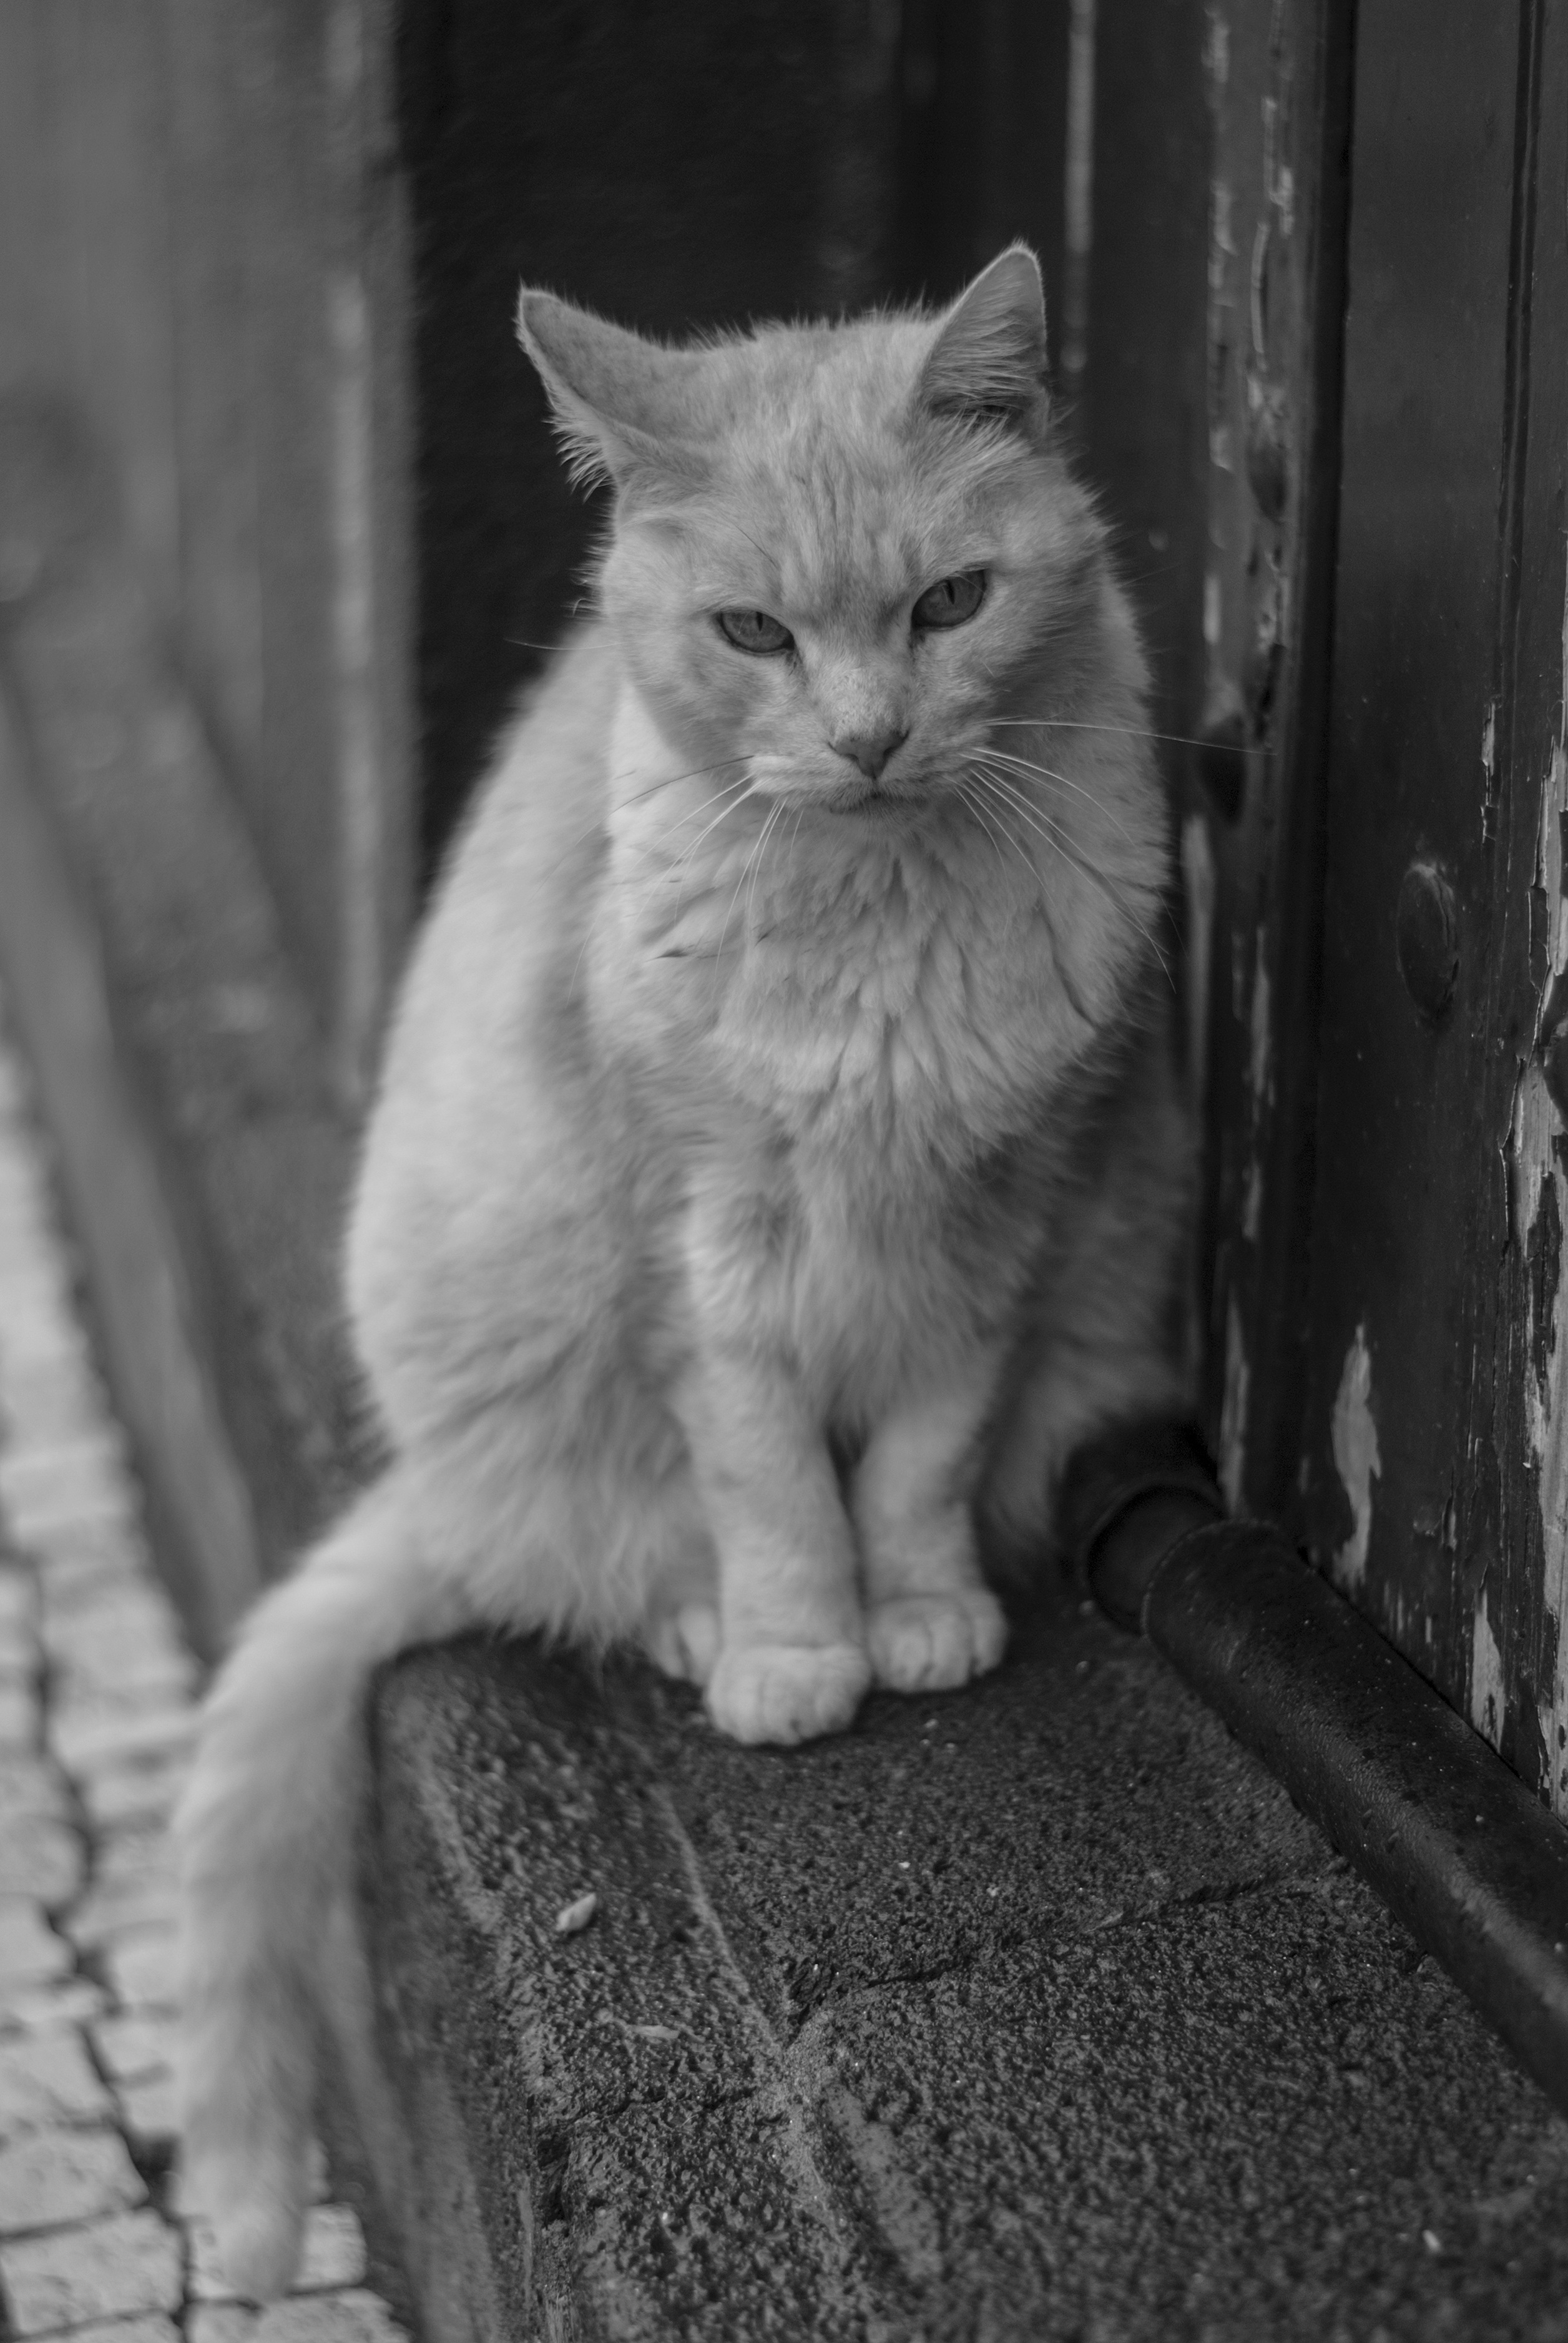
black and white, animal, pet, kitten, cat, feline, mammal, monochrome, whiskers, look, vertebrate, domestic, house cat, tabby cat, feline stopped, monochrome photography, small to medium sized cats, cat like mammal, nebelung, domestic short haired cat